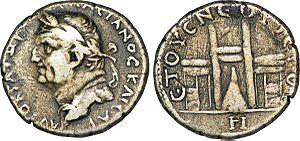
L’histoire de Chypre est celle d'une île méditerranéenne située au carrefour de l'Europe, du Levant et de l'Afrique.
L’île de Chypre fit partie de l’empire romain à partir de 58 avant notre ère. La christianisation de l’empire romain d'orient le transforme en empire byzantin auquel l’île continue d’appartenir jusqu’en 649 et de 965 à 1192.